Thomas Breese

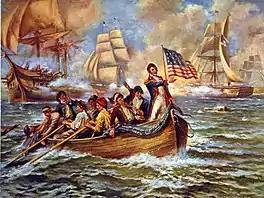
Perry departing the "Lawrence" in a 1911 painting by Edward Percy Moran with sailors who could row the boat.

From March through August of that year, Breese served as Perry's clerk while the Lake Erie fleet was built and prepared for battle, and his signature appears on letters he wrote for Perry. He was eventually appointed the fleet's chaplain, which gave him a higher salary and a berth with the officers on board ship. During the ensuing naval battle with the British, Breese served as the commander's aide, along with Perry's younger brother, James. During the combat, Breese was assigned to Perry's flagship, the . The Battle of Lake Erie, sometimes called the "Battle of Put-in-Bay", was fought on 10 September 1813. Thomas assisted in firing the last operational gun on the "Lawrence" before it went down. He was also likely one of the officers who rowed the longboat that carried Perry roughly a half mile (0.8 km) when the sinking of the "Lawrence" forced him to transfer his command to the . Many paintings show Perry's brother James in the boat too.